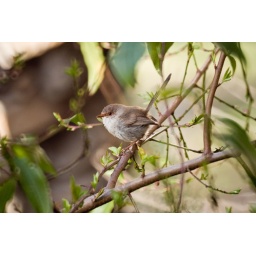
The female Superb Blue Fairy Wren near our house